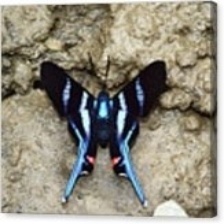
Species: METALMARK